Juice

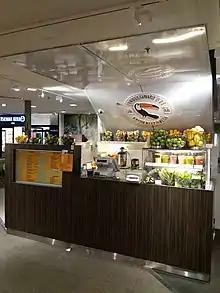
A juice drinks serving Jungle Juice Bar at the Galleria Esplanad shopping mall in Helsinki, Finland

A juice bar is an establishment that primarily serves prepared juice beverages such as freshly squeezed or extracted fruit juices, juice blends, fruit smoothies (a thick fruit drink, often iced), or other juices such as fresh wheatgrass juice. Sometimes other solid ingredients or nutritional supplements may be added as boosters, such as fresh bananas, nuts or nut butter, bodybuilding supplements, soy protein powder, or others such as whey or hemp protein powders, wheat germ, spirulina, or chlorella. Also, if less juice is used with these same ingredients, drinks called health shakes may be produced.